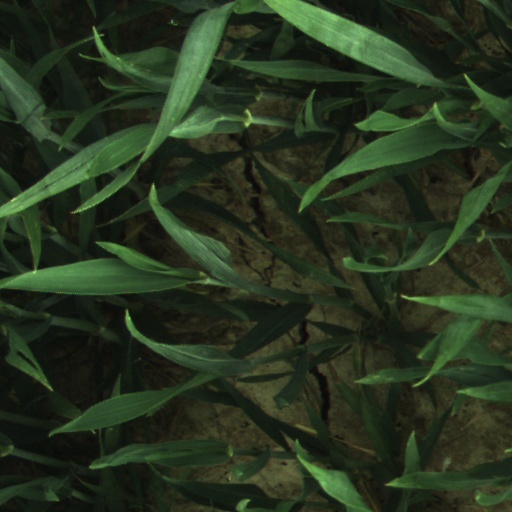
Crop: wheat